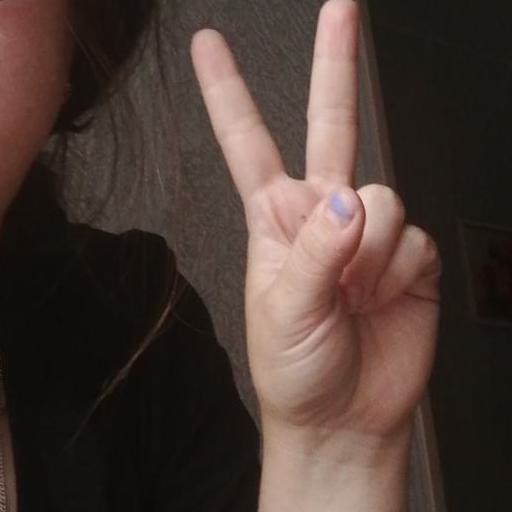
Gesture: peace